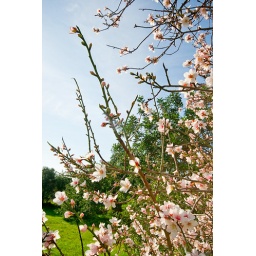
Blossoming branches of almond tree in a field